Utica, Montana

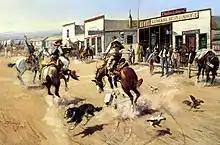
"A Quiet Day In Utica" by C.M. Russell

One of Utica's most famous local residents was the western painter C.M. Russell, who at the time was a young cowhand hired by a local rancher and gold miner named Jake Hoover. Russell stated that he learned most of his frontier skills from Hoover, and the two men remained lifelong friends. He featured Utica in the 1907 painting "A Quiet Day In Utica", which was originally known as "Tinning a Dog". Hoover; local businesswoman Mollie Ringold, a former slave; store owner Charles Lehman and Russell himself are all depicted in the painting, seen standing between the hitching post and door of the general store.